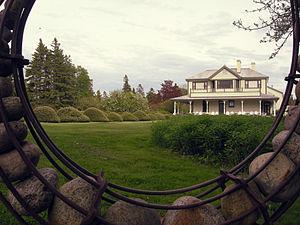
La Villa Estevan
Grand-Métis est une municipalité canadienne de près de 300 habitants située dans l'Est du Québec dans la municipalité régionale de comté de La Mitis au Bas-Saint-Laurent. Elle est située au confluent de la rivière Mitis et du fleuve Saint-Laurent. Elle est surtout connue aujourd'hui pour les Jardins de Métis fondés au début du XXᵉ siècle par Elsie Reford. On peut y découvrir 3 000 espèces végétales dont le fameux pavot bleu de l'Himalaya, emblème des jardins depuis des décennies.
La Villa Estevan, située dans les Jardins de Métis à Grand-Métis, est un lieu de détente qui abrite le restaurant de la Villa Estevan et plusieurs expositions.
Cette liste recense les biens du patrimoine immobilier du Bas-Saint-Laurent inscrits au répertoire du patrimoine culturel du Québec. Cette liste est divisée par municipalité régionale de comté géographique.